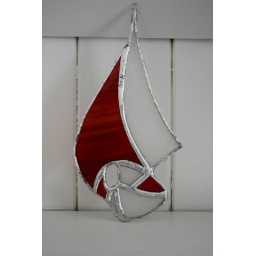
My sailing boat sun catcher design. This time in red whispy glass!